Kristin Patzwahl

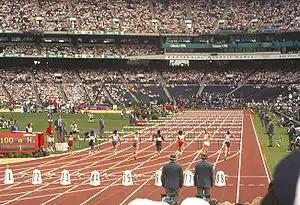
Kristin Patzwahl (lane 7) at the 1996 Summer Olympics 100 m hs semi-final

Kristin Patzwahl (born 16 July 1965 in Leipzig) is a retired German hurdler.